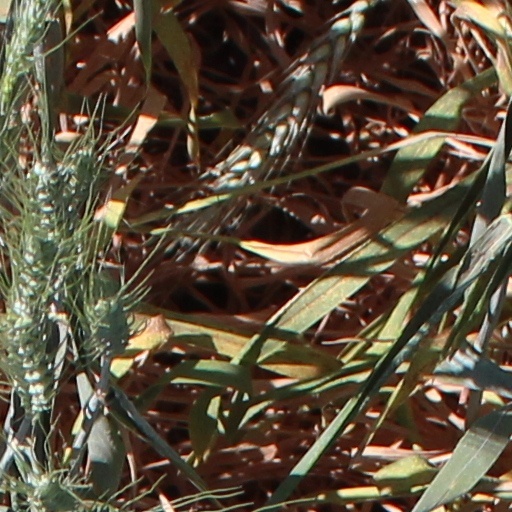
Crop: wheat